Pinetown

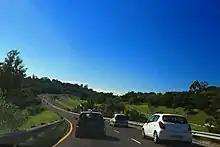
The interchange linking the King Cetshwayo Highway and N3 freeway at Paradise Valley, Pinetown

The first phase of a rapid bus system, GO!Durban, was due for implementation in September 2019, but was postponed because the municipality is scared of the Taxi bosses. The first phase envisages a link between Pinetown CBD and KwaMashu’s Bridge City Mall.